Harriet Mordaunt

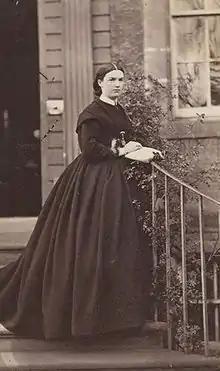
Harriet Mordaunt in the mid-1860s

Harriet Sarah, Lady Mordaunt ("née" Moncreiffe; 7 February 1848 – 9 May 1906) was the Scottish wife of an English baronet and member of parliament, Sir Charles Mordaunt. She was the respondent in a sensational divorce case in which the Prince of Wales (later King Edward VII) was embroiled, and after a counter-petition led to a finding of mental disorder she spent the remaining 36 years of her life out of sight in a series of privately rented houses, and then in various private lunatic asylums, finally ending her days in Sutton, Surrey.